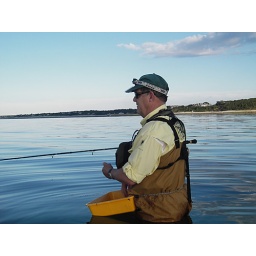
Bill strips in flyline to his stripping basket made from a cat litter box. Striperheads Fall 2006